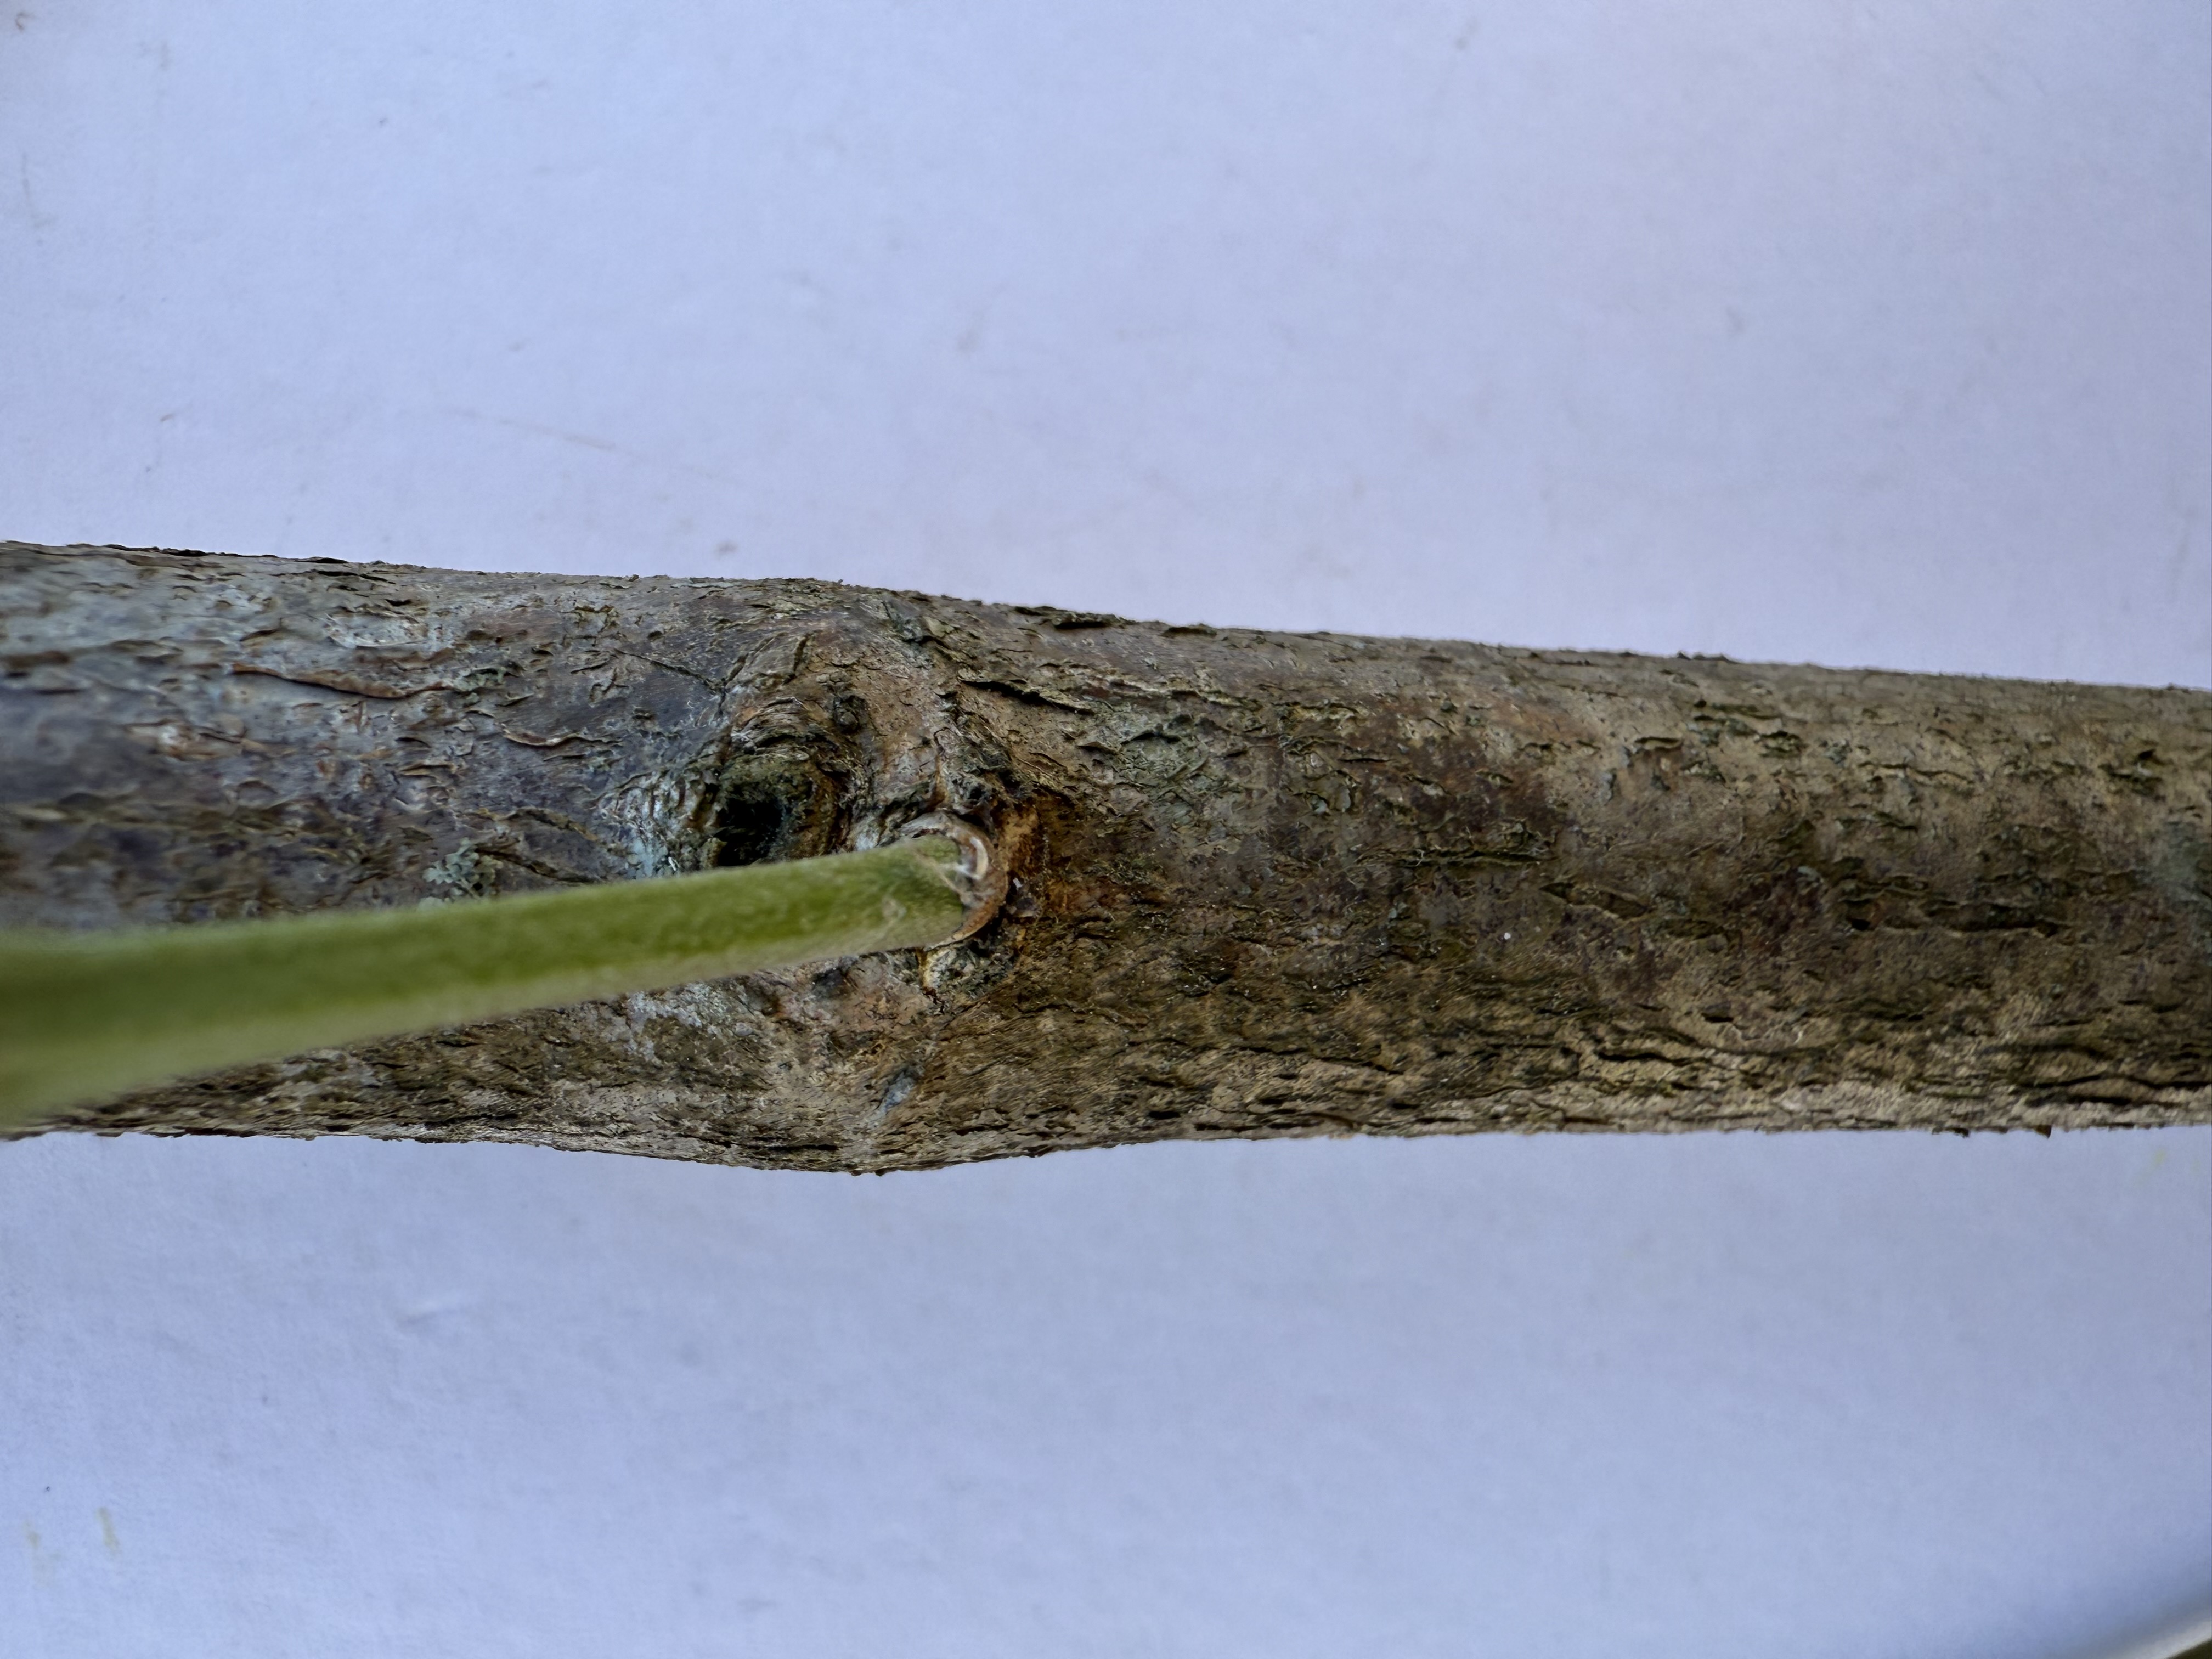
Variety: Cornelian Cherry